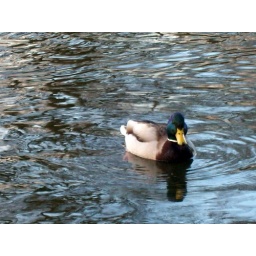
I love ducks and I just love the colours and the water in this picture. Very peaceful.